McDonnell Douglas F-15E Strike Eagle

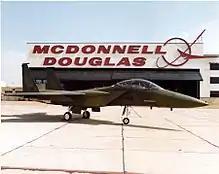
The second TF-15A, AF Ser. No. "71-0291", used as an F-15E demonstrator

In March 1981, the USAF announced the Enhanced Tactical Fighter program to replace the F-111. The program was later renamed the Dual-Role Fighter (DRF) competition. The concept envisioned an aircraft capable of launching deep air interdiction missions without requiring additional support by fighter escort or jamming. General Dynamics submitted the F-16XL, while McDonnell Douglas submitted the F-15E. The Panavia Tornado was also a candidate, but since the aircraft lacked a credible air-superiority fighter capability, coupled with the fact that it was not American-made, it was not seriously considered.